Ernest Thompson Seton

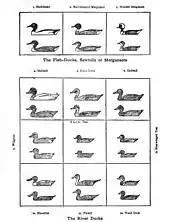
The diagrams of ducks inspired Roger Tory Peterson's idea for a field guide.

The Philmont Scout Ranch houses the Seton Memorial Library and Museum. Seton Castle in Santa Fe, built by Seton as his last residence, housed many of his other items. Seton Castle burned down in 2005 during an attempt at restoration, but all the artwork, manuscripts, books, etc., had been removed to storage before renovation was to have begun.